Marc Blitzstein

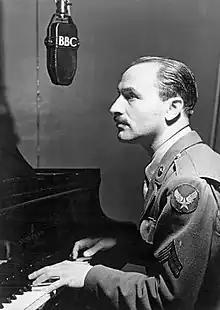
Blitzstein in U.S. Army Air Corps uniform (London 1943)

Additional major compositions include the autobiographical radio song play "I've Got the Tune", "The Airborne Symphony" (1946), "Regina" (1949), "Reuben, Reuben" (1955), and "Juno" (1959). At the time of his death Blitzstein was at work on "Idiots First", a one-act opera based on the eponymous story by Bernard Malamud – intended to be part of a set of one-acters called "Tales of Malamud" – which Ned Rorem has called "his best work". This was followed by the work Blitzstein intended to be his "magnum opus", a three-act opera commissioned by the Ford Foundation and optioned by the Metropolitan Opera entitled "Sacco and Vanzetti". Both "Tales of Malamud" and "Sacco and Vanzetti" were completed posthumously, with the approval of Blitzstein's estate, by composer Leonard Lehrman. Lehrman's long-awaited "Marc Blitzstein: A Bio-Bibliography", published in 2005 by Praeger, is the longest published biographical bibliography of any American composer at 645 pages.